Ōtaki, Chiba

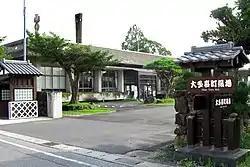
Ōtaki Town Hall

Ōtaki has a mayor-council form of government with a directly elected mayor and a unicameral town council of 12 members. Ōtaki, together with the city of Katsuura, contributes one member to the Chiba Prefectural Assembly. In terms of national politics, the town is part of Chiba 11th district of the lower house of the Diet of Japan.